Sushi Striker: The Way of Sushido

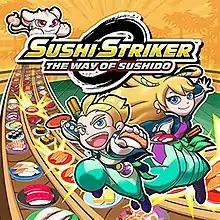
Icon artwork

Sushi Striker: The Way of Sushido is an action-puzzle video game developed by indieszero and published by Nintendo. The game was released worldwide for the Nintendo 3DS and Nintendo Switch on June 8, 2018. "Sushi Striker" takes place in a world where sushi has been made forbidden by its ruling empire. The protagonist, Musashi, attempts to revert this ban on sushi. The game consists of one-on-one battles with CPU-controlled opponents, where the player must match sushi plates of the same color on a series of conveyor belts to cause damage to the opponent.